Dinagat Islands

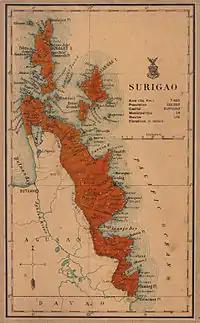
An old map showing the current territories of the province as part of the historical province of Surigao

The province in pre-colonial times was much influenced by the Rajahnate of Butuan which was nestled in present-day Agusan del Norte. It was also used as the entry point of the Sultanate of Ternate, present-day Moluccas of Indonesia, to attack the Rajahnate of Butuan, Rajahnate of Cebu, the indigenous settlements in the Anda Peninsula of Bohol, and the Kingdom of Dapitan (located 'between' Panglao and Bohol), which later moved into northern Zamboanga, in another settlement also named Dapitan, after the original Kingdom of Dapitan was destroyed.